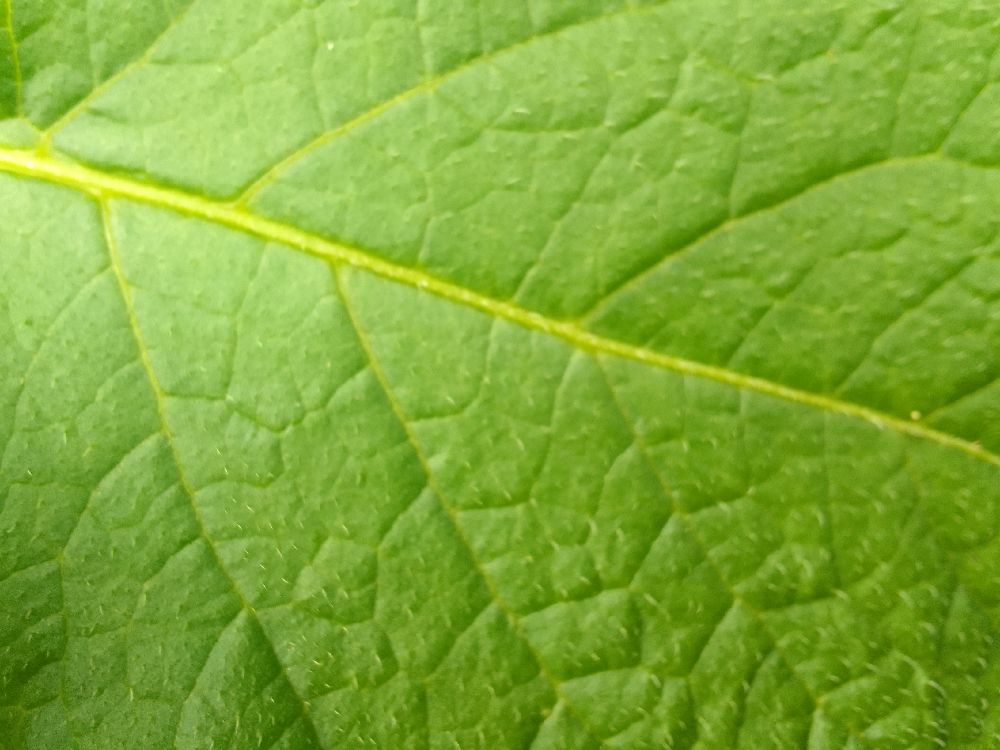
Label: Healthy